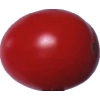
Label: tomato_cherry_red